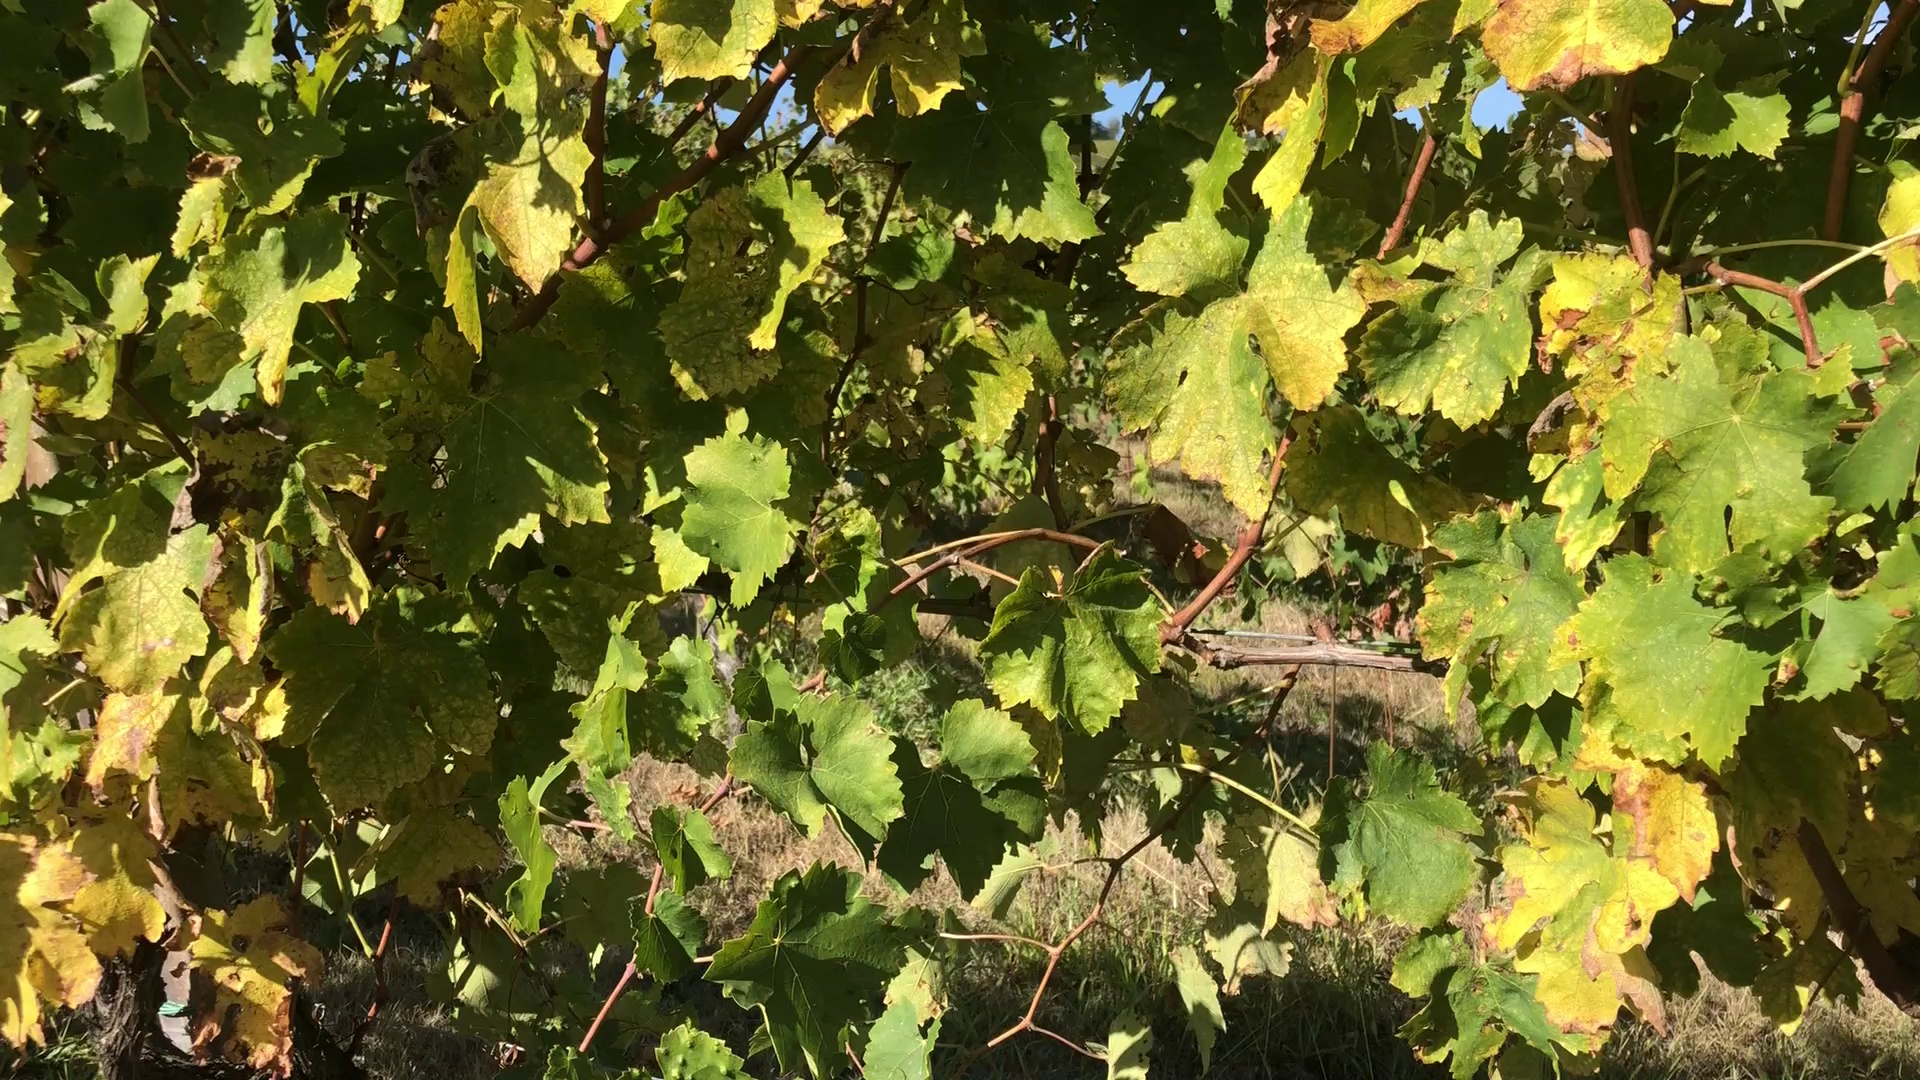
Label: healthy